Diaguita

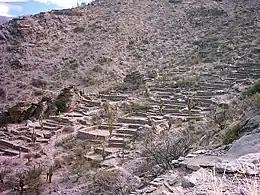
The Ruins of Quilmes were built by the Quilmes, a Diaguita people.

The Chilean Diaguitas were conquered by Spaniards coming from Peru. The eastern Diaguitas lands were explored by Spaniards coming from Chile, the Paraná River and Peru. In what came to be called the Calchaquí Wars, the Spanish initially failed to conquer the fertile valleys inhabited by the Eastern Diaguitas, and could only control the eastern valley ends. By founding the cities of Santiago del Estero (1550s), Tucumán (1565), Salta (1582), La Rioja (1591) and Jujuy (1593) the Spanish established an effective fence around the rebellious Eastern Diaguita valleys. To further dominate the Diaguitas, the city of Londres was founded in 1607 in the middle of the Eastern Diaguita territory.